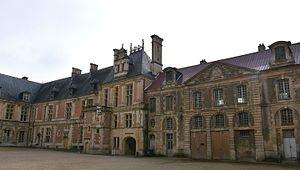
Le palais épiscopal de Sens (Yonne) et le musée historique Sens